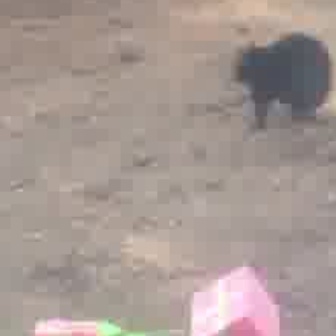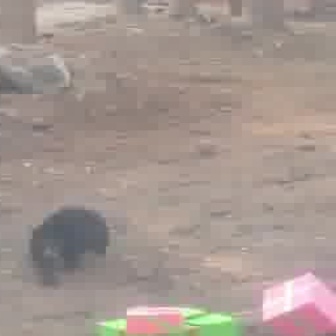
  Please identify the target specified by the bounding box [226,27,330,131] in the first image and locate it in the second image. Return the coordinates in [x_min,y_min,x_max,y_max] format.
Answer: [24,204,107,286]